Gusen concentration camp

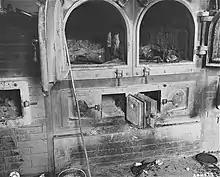
Crematorium at Gusen

The first and largest subcamp of Mauthausen, Gusen began in December 1939 with a work detail of 10 or 12 German and Austrian prisoners who were assigned to build barracks adjacent to the Gusen quarry, just from Mauthausen. The camp was built to increase the productivity of workers at the quarry just north of the site, who otherwise had to walk from the Mauthausen main camp and back again, reducing their productive hours. Of all the quarries near Mauthausen, Gusen produced most of the architectural quality granite; it also produced freestone, paving stone, and gravel which was sold by DEST. By January, the number of prisoners on the detail had increased to 400 and it included Polish prisoners from March. The prisoners were not given coats or gloves, and were not allowed to access the fires lit by kapos and SS guards. About 1,800 Mauthausen prisoners died between December and April, many of them while working on the construction details at Gusen. The camp was officially opened on 25 May 1940, when the first prisoners and guards moved in. The camp was directly adjacent to the road between Sankt Georgen an der Gusen and nearby Langenstein; former prisoners recalled Austrian children passing by on the way to school. Until the camp wall was completed, passerby had a full view of what was happening in the camp.